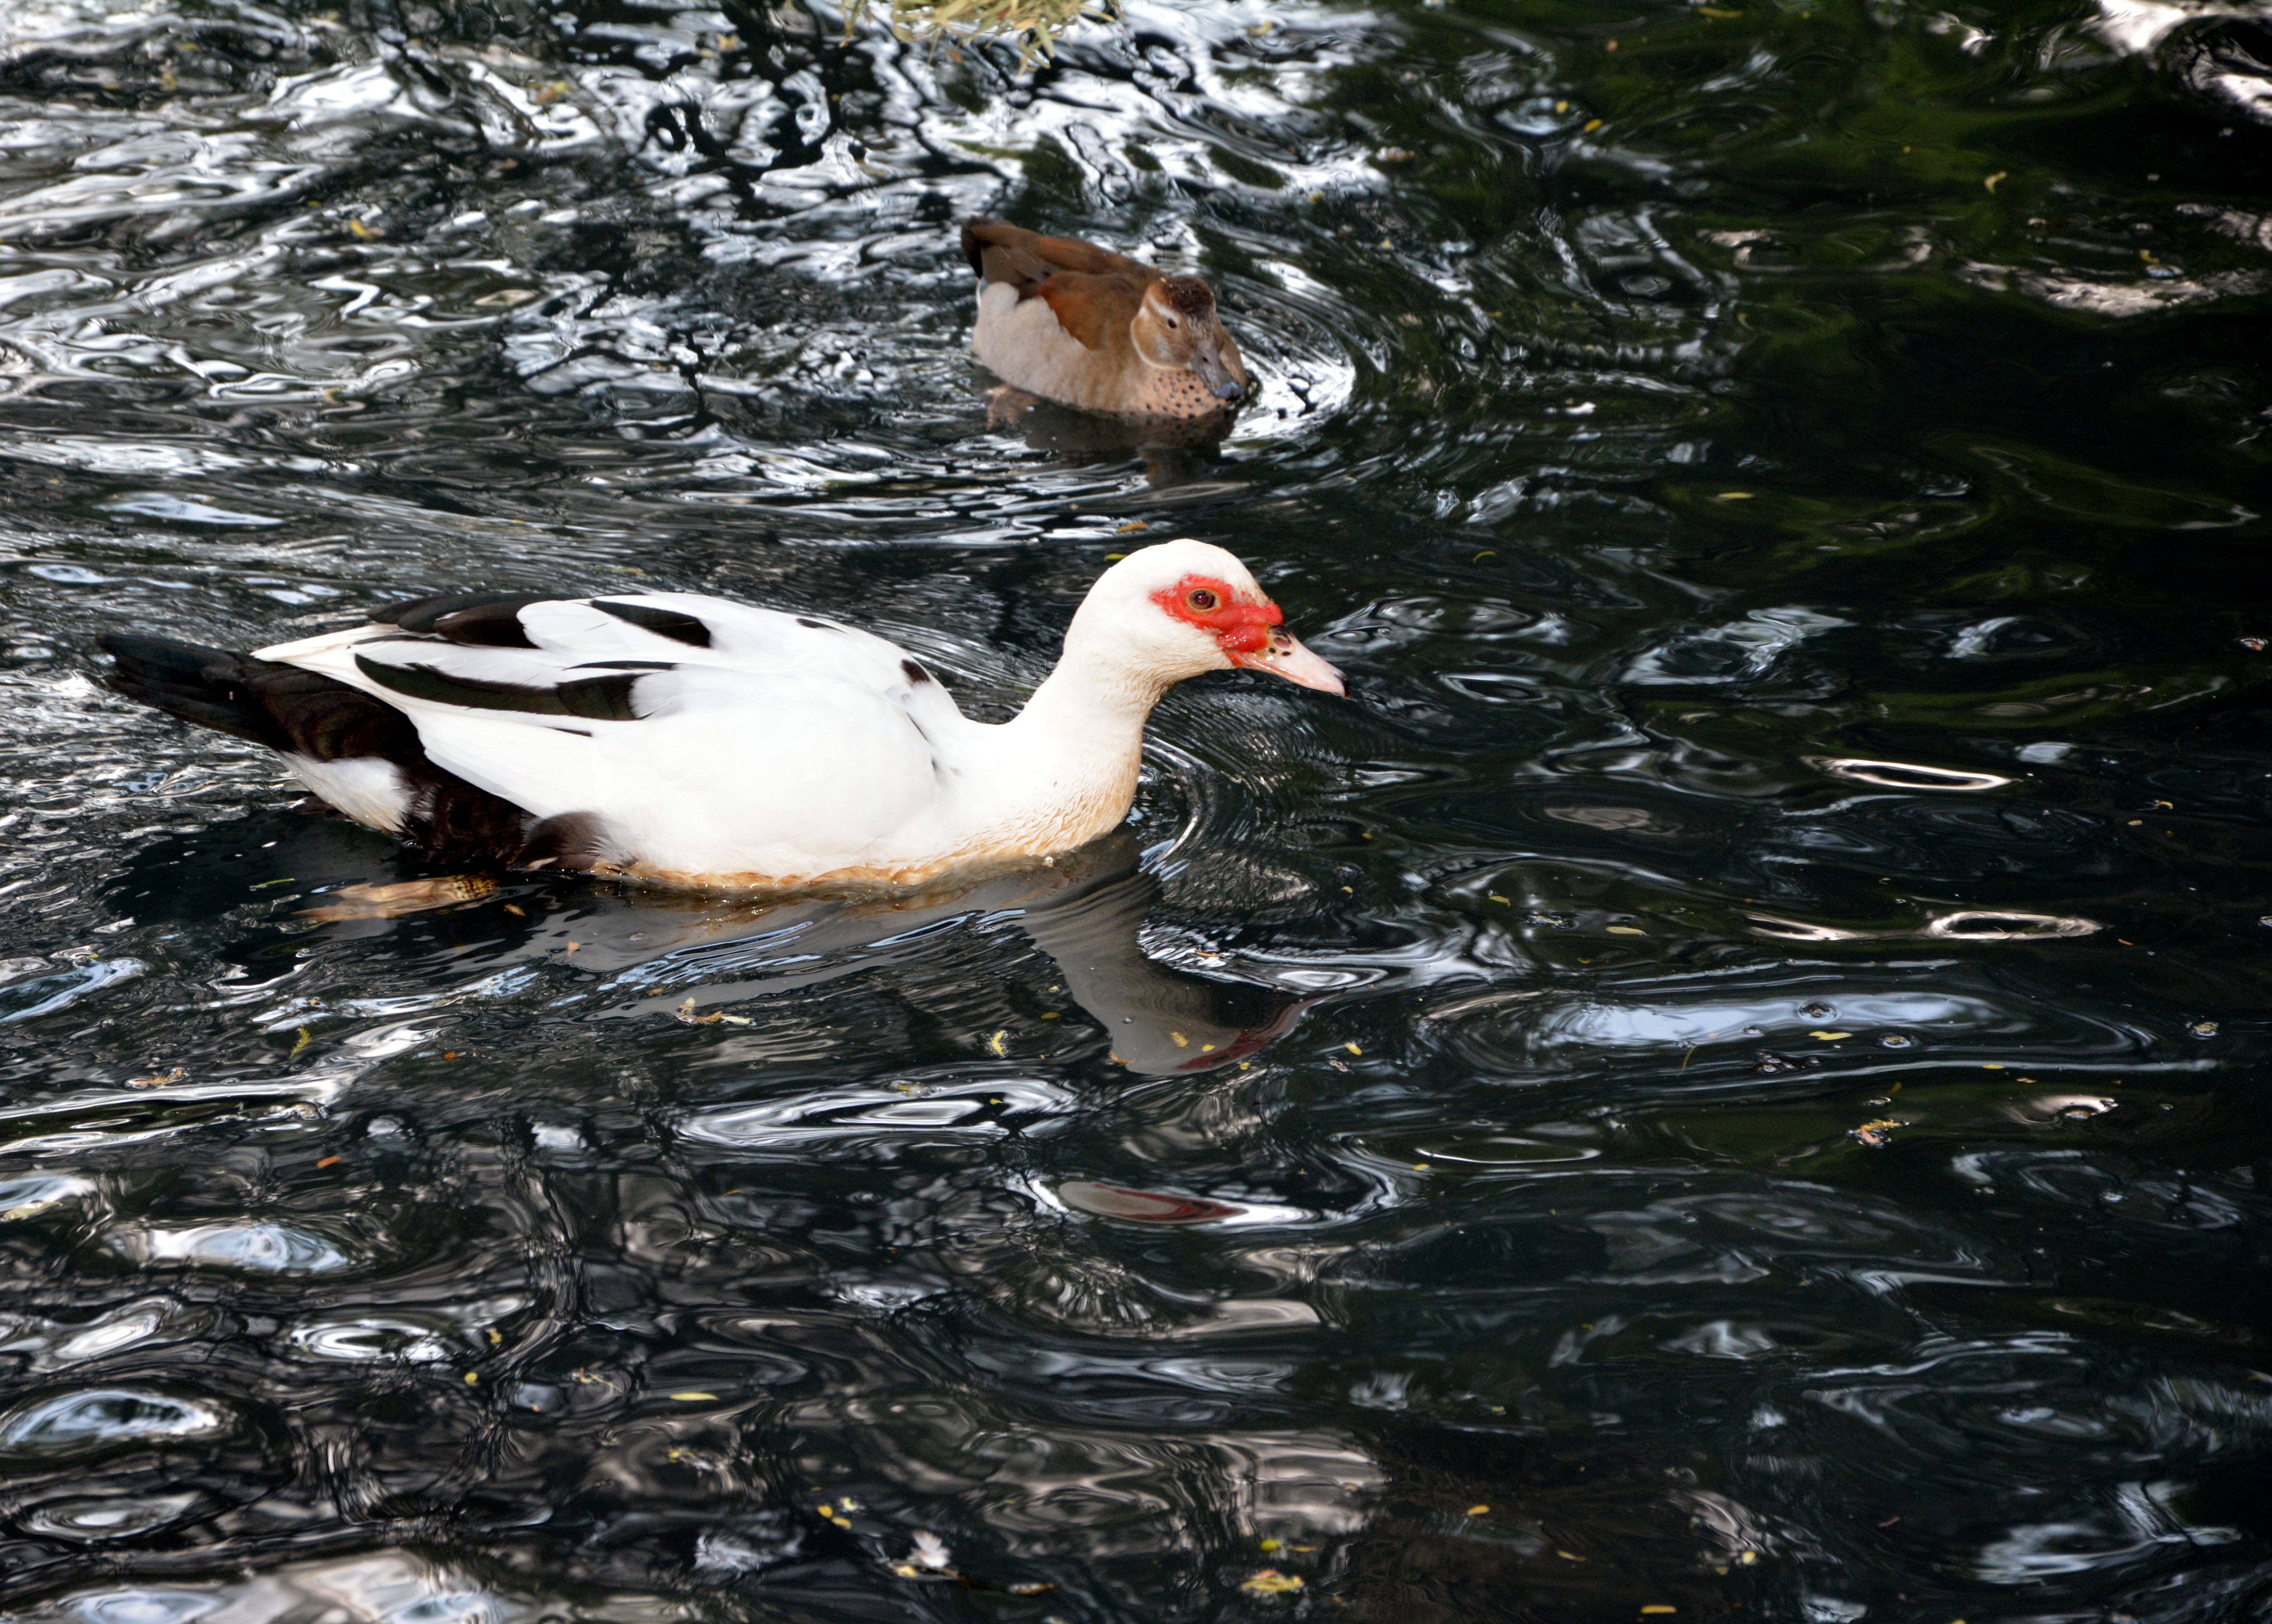
water, bird, pond, wildlife, beak, fauna, swimming, duck, vertebrate, waterfowl, water bird, white duck, ducks geese and swans